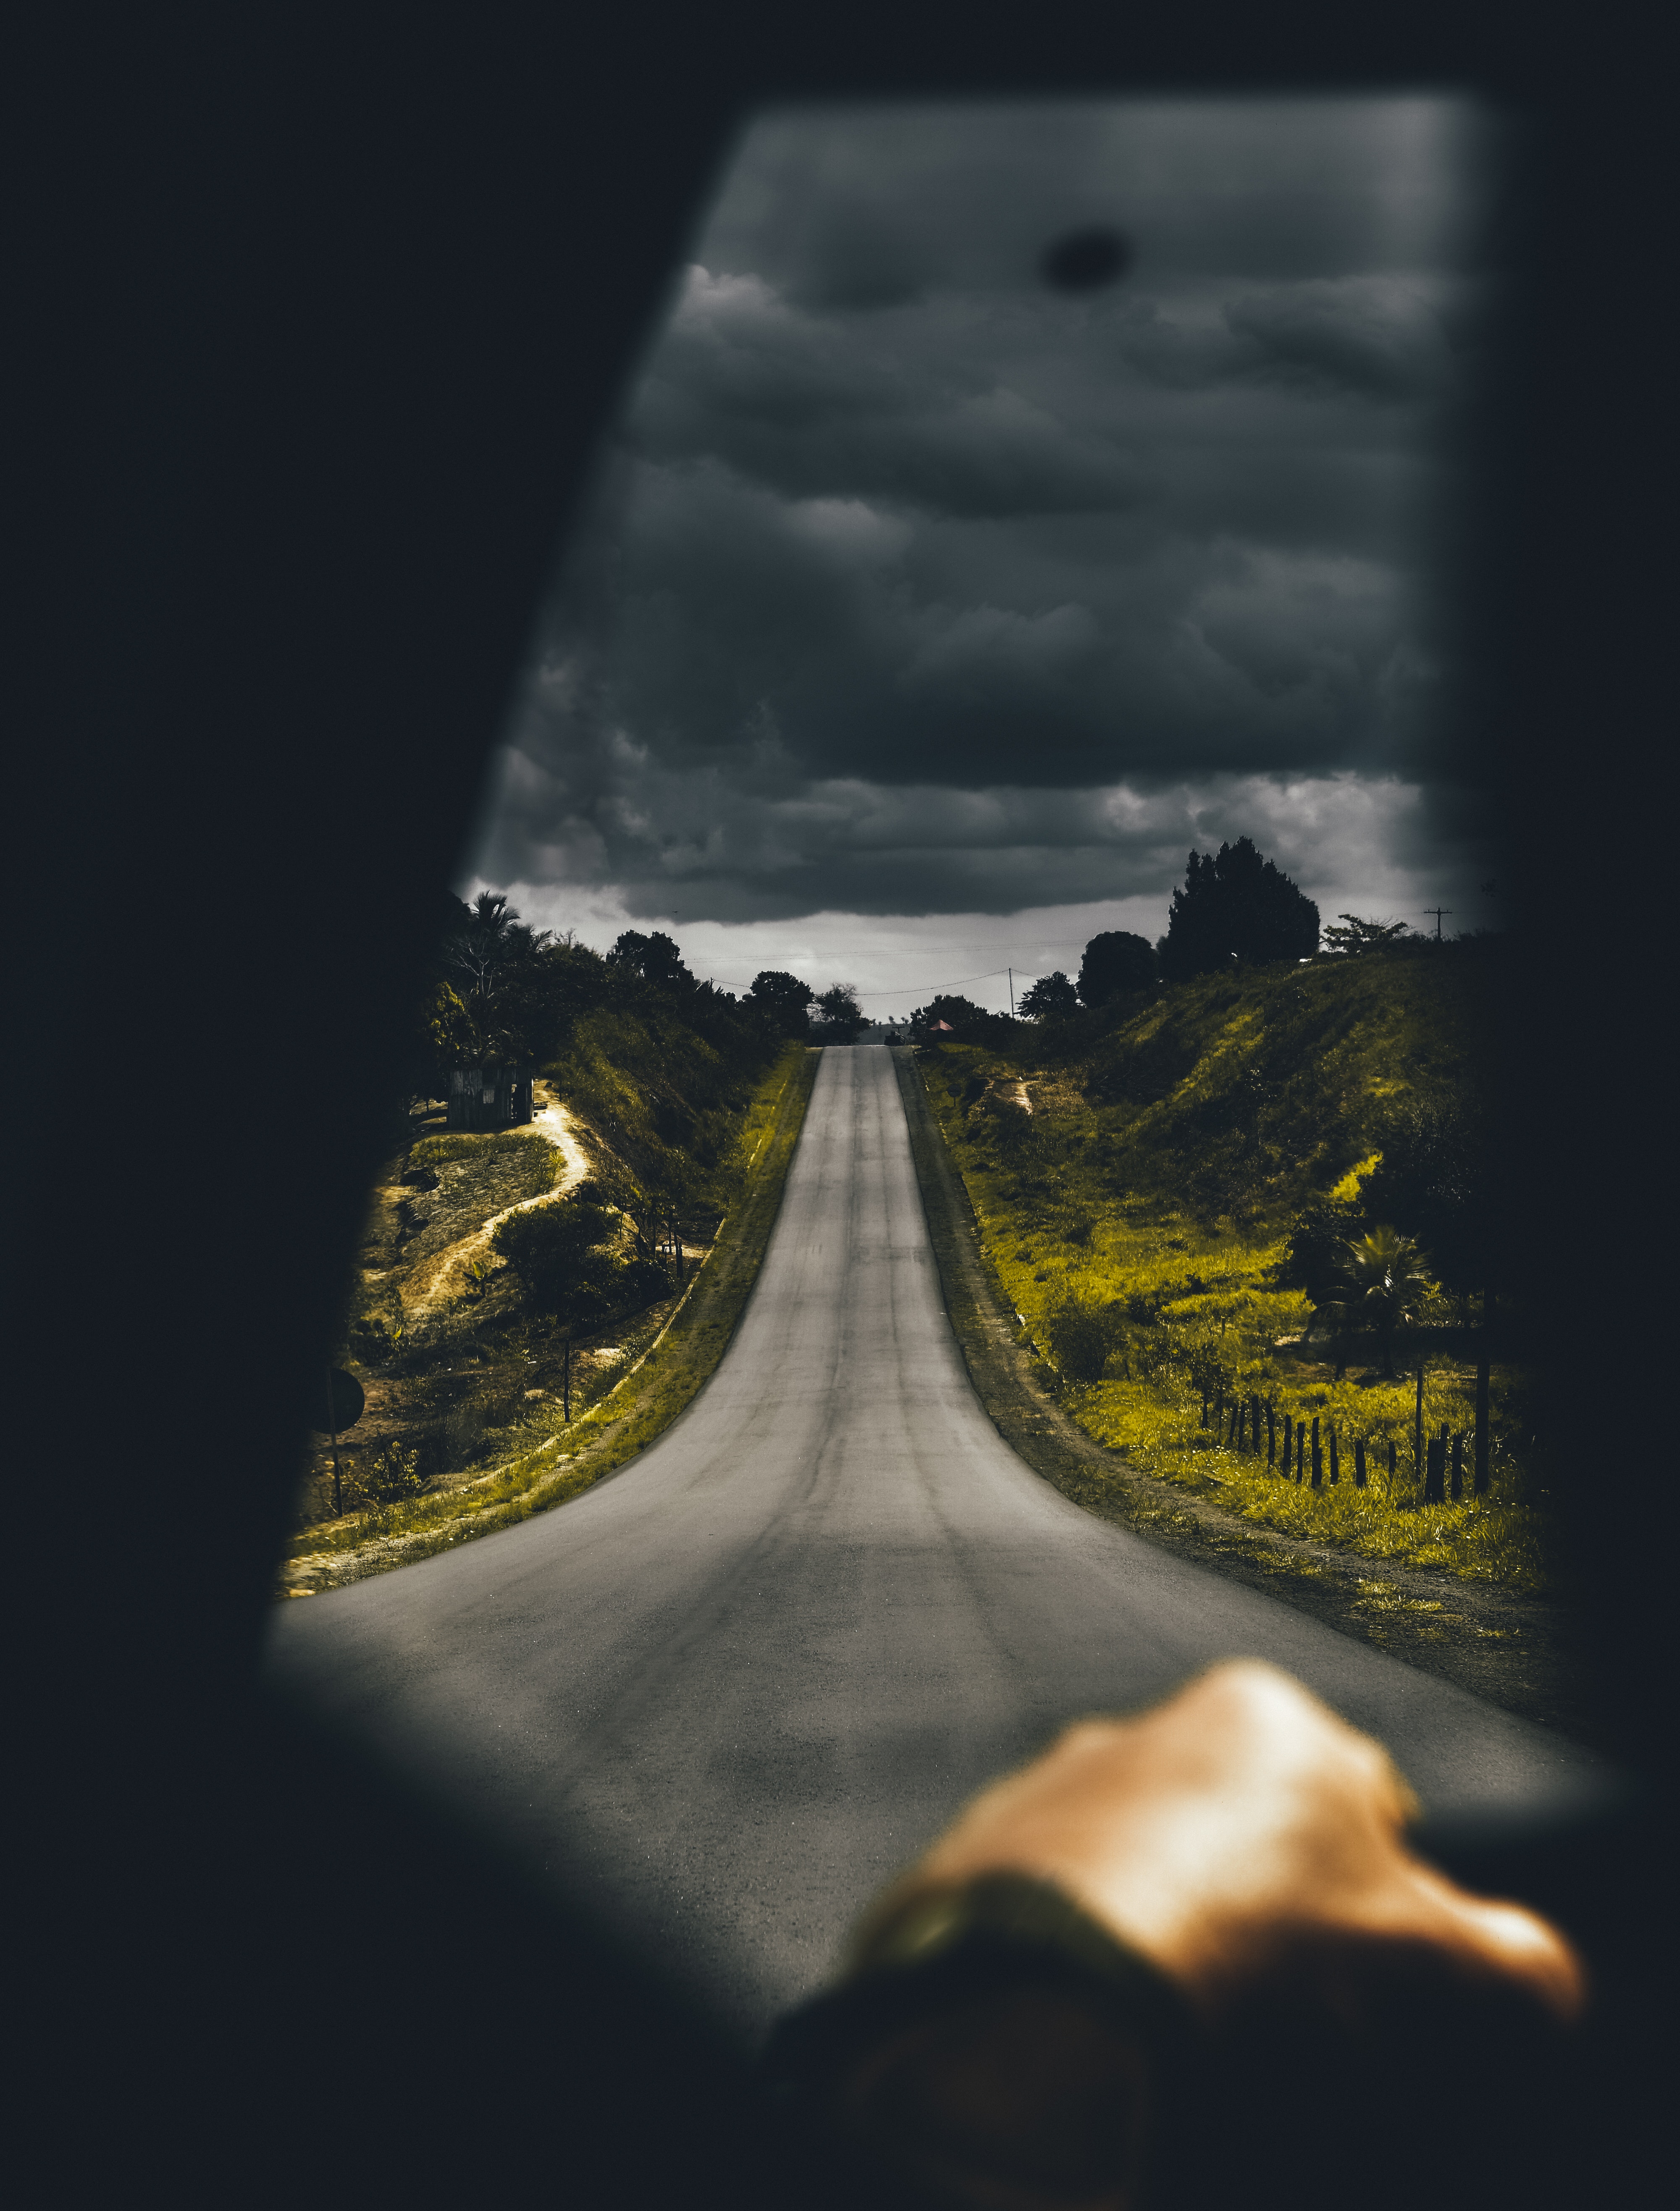
sky, road, yellow, cloud, tree, atmosphere, infrastructure, photography, landscape, asphalt, reflection, architecture, stock photography, highway, geological phenomenon, road surface, symmetry, Tints and shades, plant, world, lane, road trip, night, nonbuilding structure, illustration